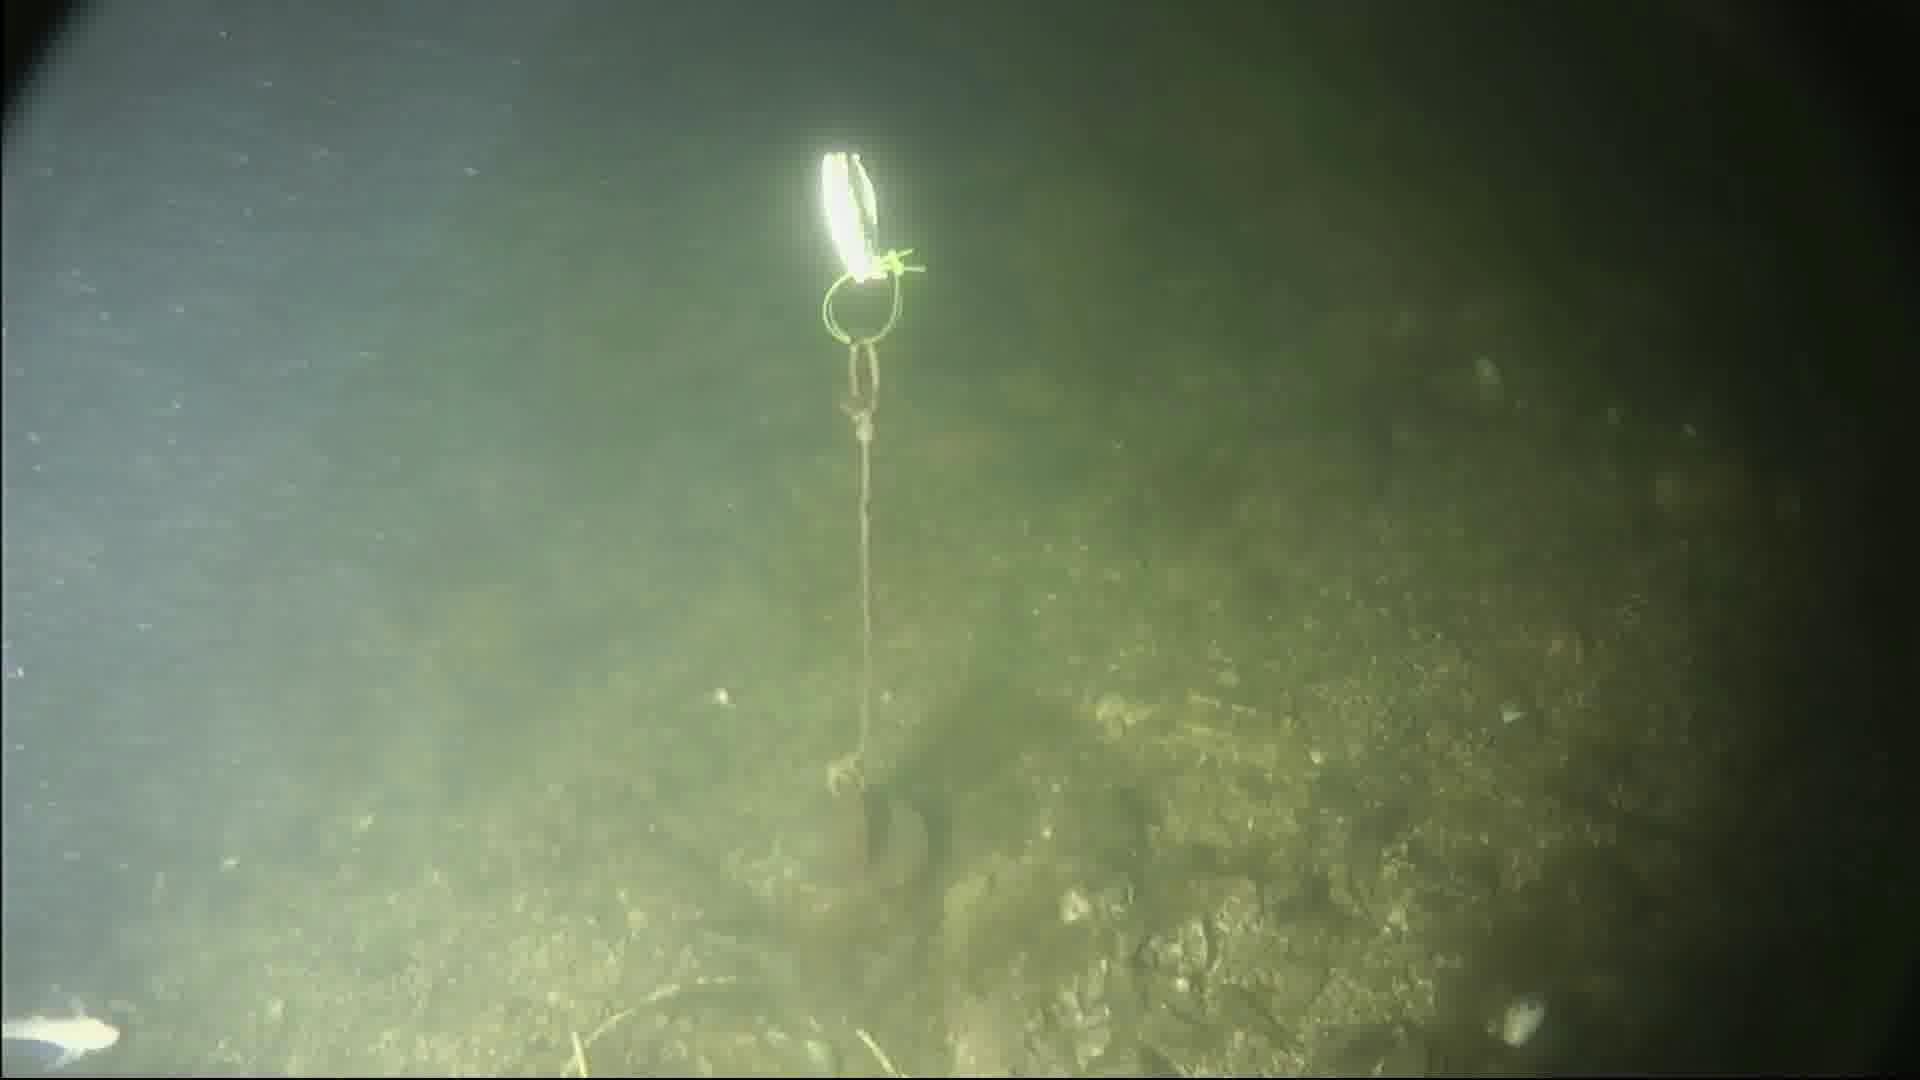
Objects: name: small_fish